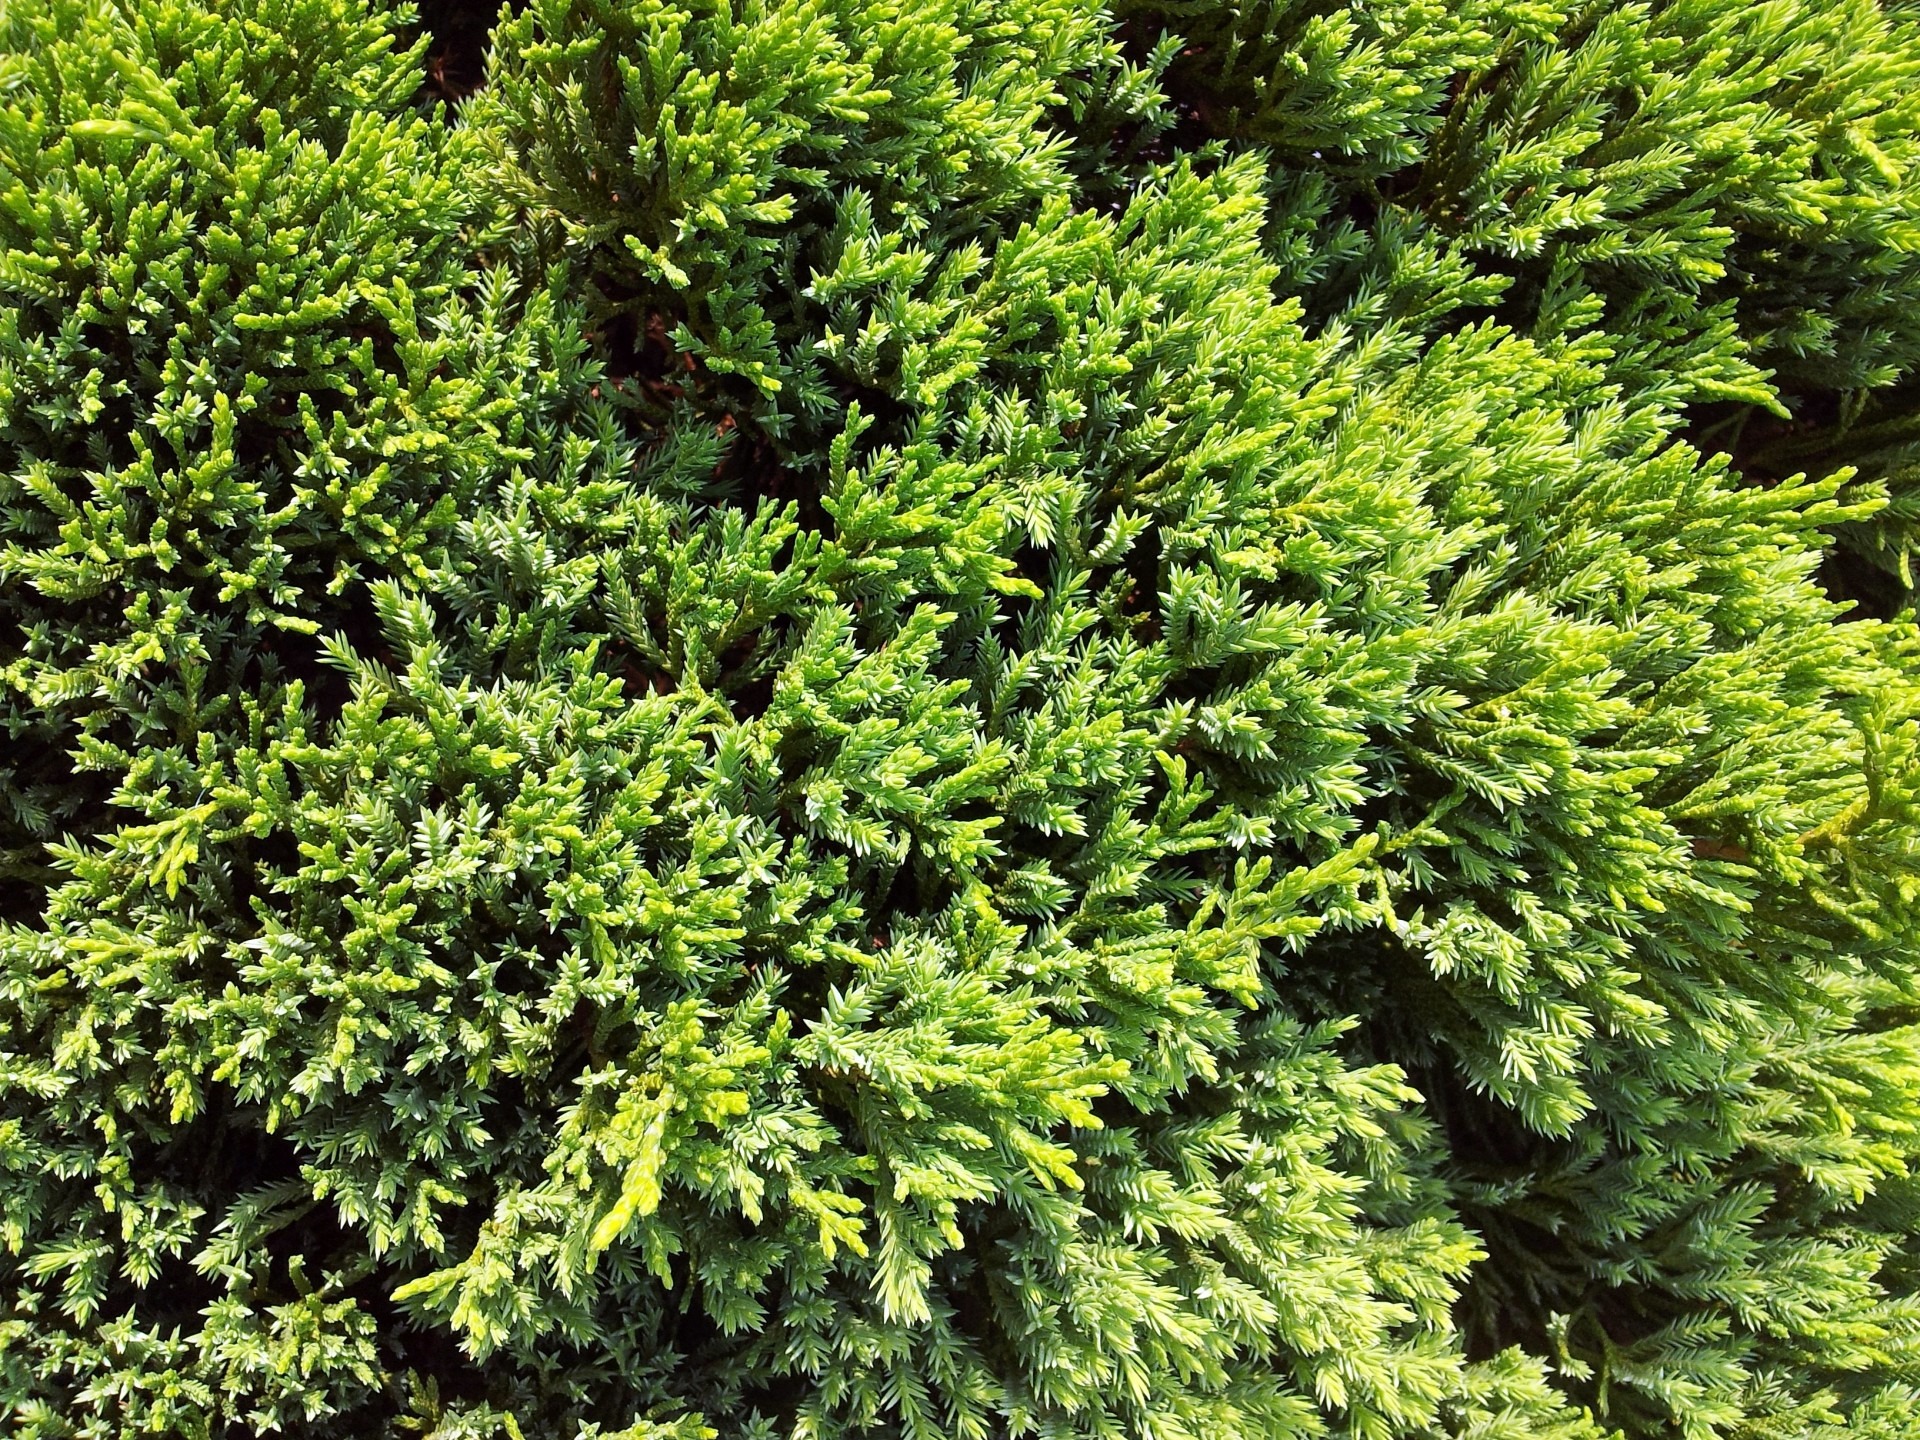
tree, nature, branch, abstract, growth, plant, flower, foliage, macro, natural, evergreen, fir, flora, plants, greenery, conifer, dense, close up, trees, leaves, leafy, background, spruce, stems, shrub, branches, pines, growing, textures, thick, ecosystem, greens, green background, flowering plant, biome, woody plant, temperate coniferous forest, land plant